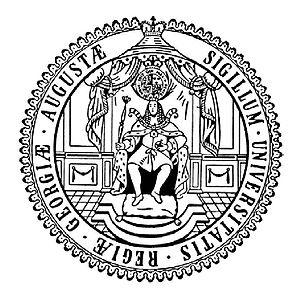
L’université Georg-August de Göttingen — en allemand Georg-August-Universität Göttingen, est une des plus célèbres universités allemandes, dont sont issus notamment des mathématiciens de grand renom. Située dans le Land de Basse-Saxe en République fédérale d'Allemagne, en tant qu'établissement consacré à l'enseignement et à la recherche, elle est aussi la plus importante université de cet état, de par le nombre d'étudiants qu'elle accueille. Fondée en 1734 sous le nom de Universitas Regiæ Georgiæ Augustæ par George II, roi de Grande-Bretagne et prince électeur de Hanovre, soucieux de promouvoir les idéaux du siècle des Lumières, elle en est aussi la plus ancienne. L'enseignement a commencé à y être dispensé en 1737.